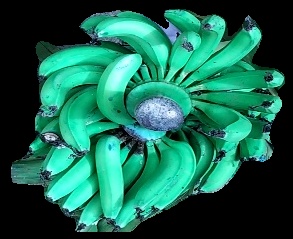
Variety: pachbale
Grade: grade3